Anthroposophic medicine

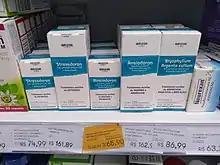
Weleda anthroposophic products sold in Brazil

In anthroposophic pharmacy, drugs are prepared according to notions of alchemy and homeopathy rather than the science underlying modern pharmacology. During the preparation process, patterns formed by crystallization are interpreted to see which "etheric force" they most closely resemble. Most anthroposophic preparations are highly diluted, akin to homeopathic remedies. This means that, while they are completely harmless in themselves, using them in place of conventional medicine to treat serious illness carries a risk of severe adverse consequences.